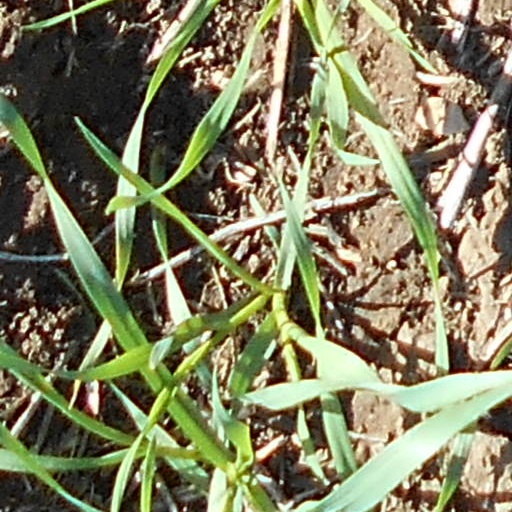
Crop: wheat